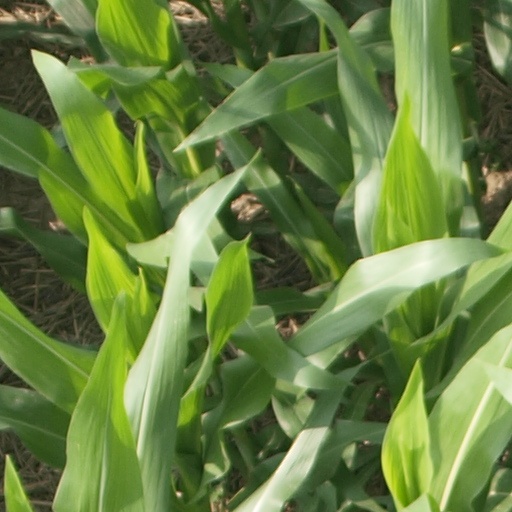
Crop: maize; corn